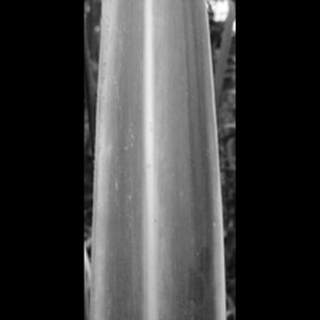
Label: sugarcane_yellow_leaf_disease